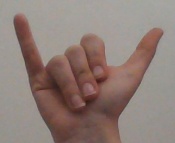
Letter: ya